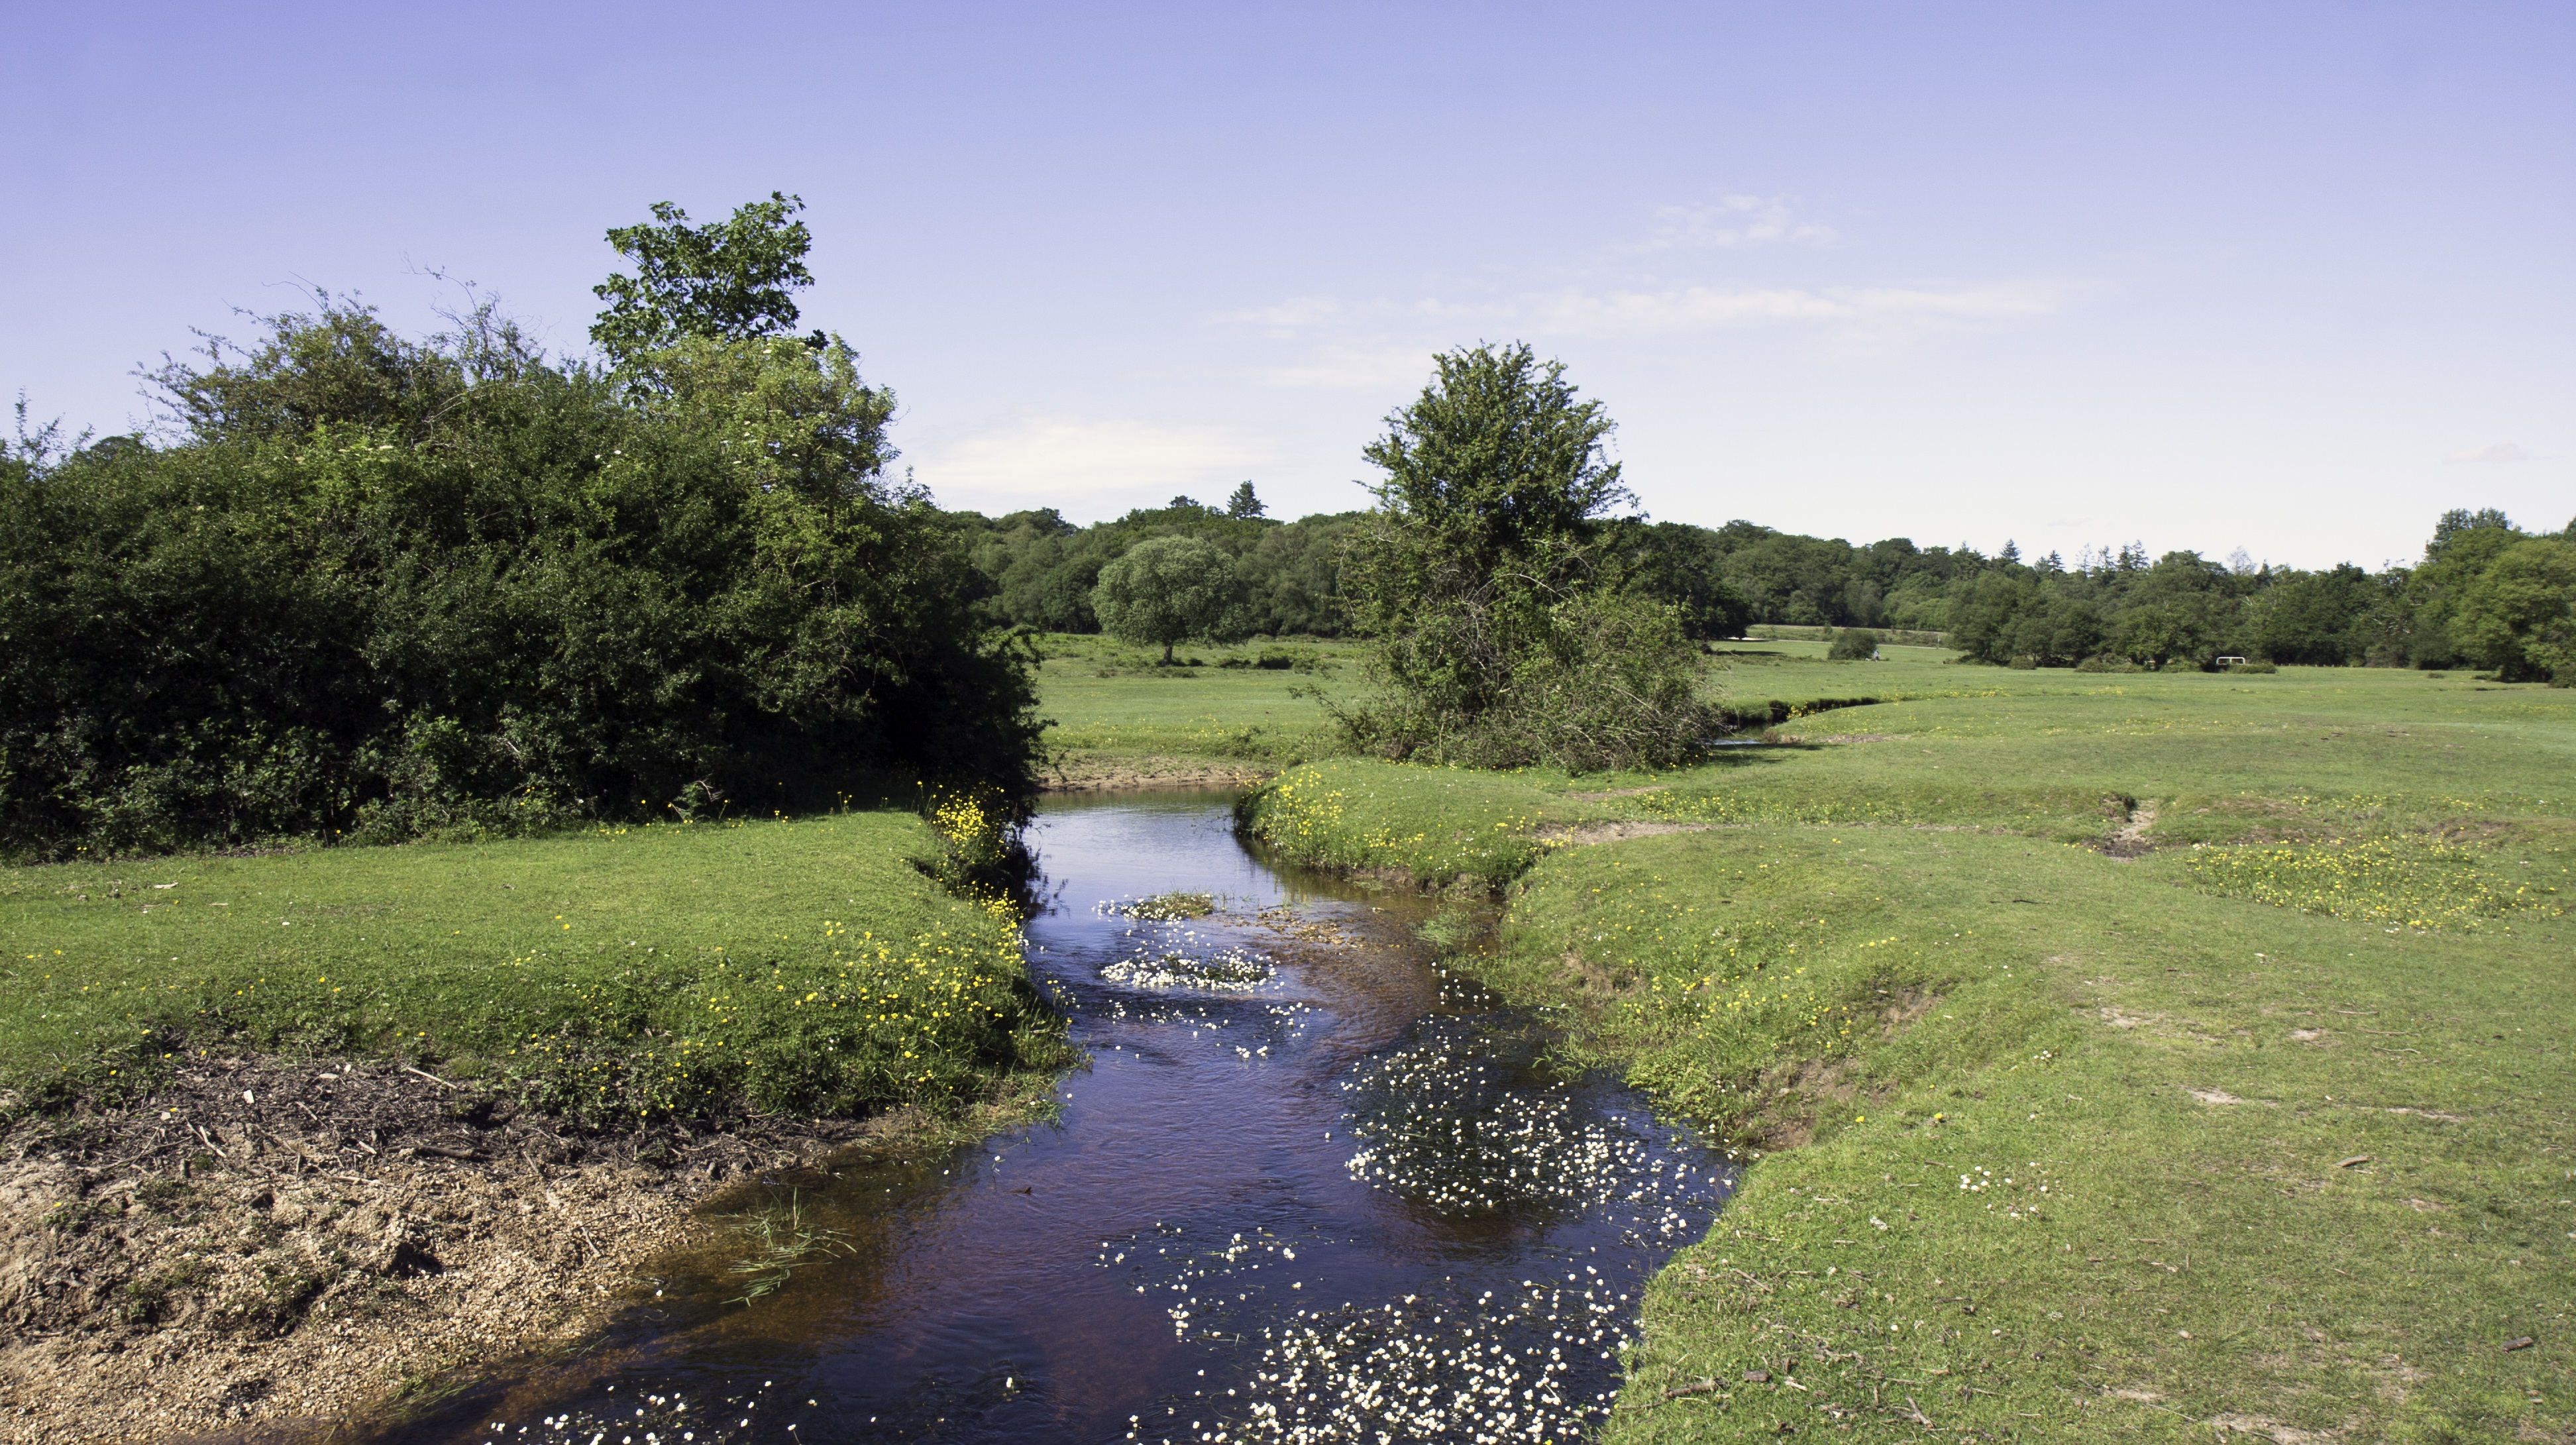
landscape, tree, water, nature, forest, grass, marsh, sky, meadow, countryside, view, river, country, summer, pond, stream, brook, rural, green, tranquil, scenic, peaceful, natural, scenery, blue, reservoir, season, waterway, trees, outdoors, uk, england, wetland, bog, beautiful, english, britain, habitat, ecosystem, hampshire, rural area, fish pond, new forest